Three-finger protein

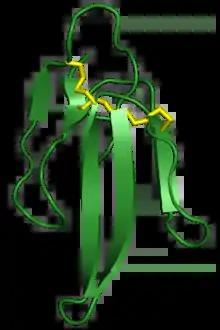
Erabutoxin A, a neurotoxin that is a member of the three-finger toxin superfamily. The three "fingers" are labeled I, II, and III, and the four conserved disulfide bonds are shown in yellow. Rendered from .

Three-finger proteins or three-finger protein domains (3FP or TFPD) are a protein superfamily consisting of small, roughly 60-80 amino acid residue protein domains with a common tertiary structure: three beta strand loops extended from a hydrophobic core stabilized by disulfide bonds. The family is named for the outstretched "fingers" of the three loops. Members of the family have no enzymatic activity, but are capable of forming protein-protein interactions with high specificity and affinity. The founding members of the family, also the best characterized by structure, are the three-finger toxins found in snake venom, which have a variety of pharmacological effects, most typically by disruption of cholinergic signaling. The family is also represented in non-toxic proteins, which have a wide taxonomic distribution; 3FP domains occur in the extracellular domains of some cell-surface receptors as well as in GPI-anchored and secreted globular proteins, usually involved in signaling.